Bulletin board system

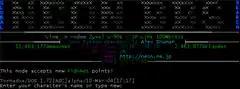
Welcome screen of Neon#2 BBS (Tornado)

A key innovation required for the popularization of the BBS was the Smartmodem manufactured by Hayes Microcomputer Products. Internal modems like the ones used by CBBS and similar early systems were usable, but generally expensive due to the manufacturer having to make a different modem for every computer platform they wanted to target. They were also limited to those computers with internal expansion, and could not be used with other useful platforms like video terminals. External modems were available for these platforms but required the phone to be dialed using a conventional handset. Internal modems could be software-controlled to perform outbound and inbound calls, but external modems had only the data pins to communicate with the host system.